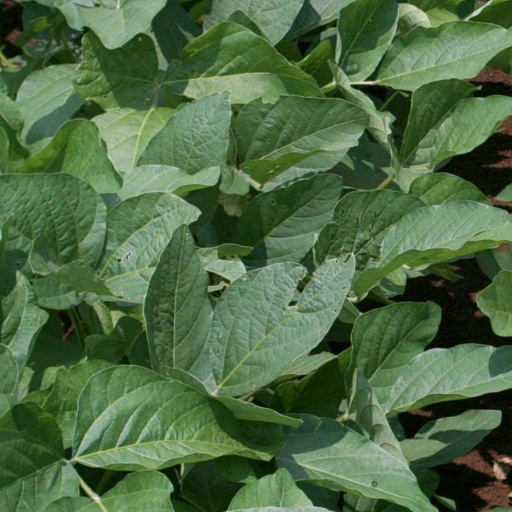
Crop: soybean